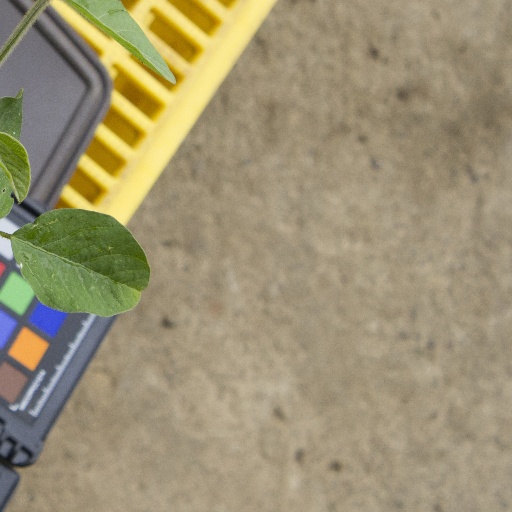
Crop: soybean